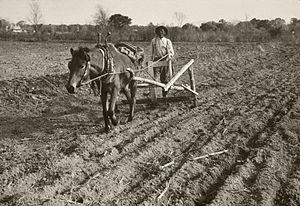
L'histoire du cheval au XXᵉ siècle est marquée par un profond changement dans la relation entre l'humain et le cheval. Dans les pays développés, l'animal militaire et utilitaire du début du siècle voit son utilisation réorientée vers le loisir et la compétition sportive. Dans cette époque d'un des trois grands bouleversements de cette relation, Jean-Pierre Digard voit une rupture majeure de l'histoire des sociétés humaines. Le statut utilitaire du cheval existait depuis le Néolithique. Les conséquences de cette rupture se manifestent notamment en termes de cadre et de rythme de vie.